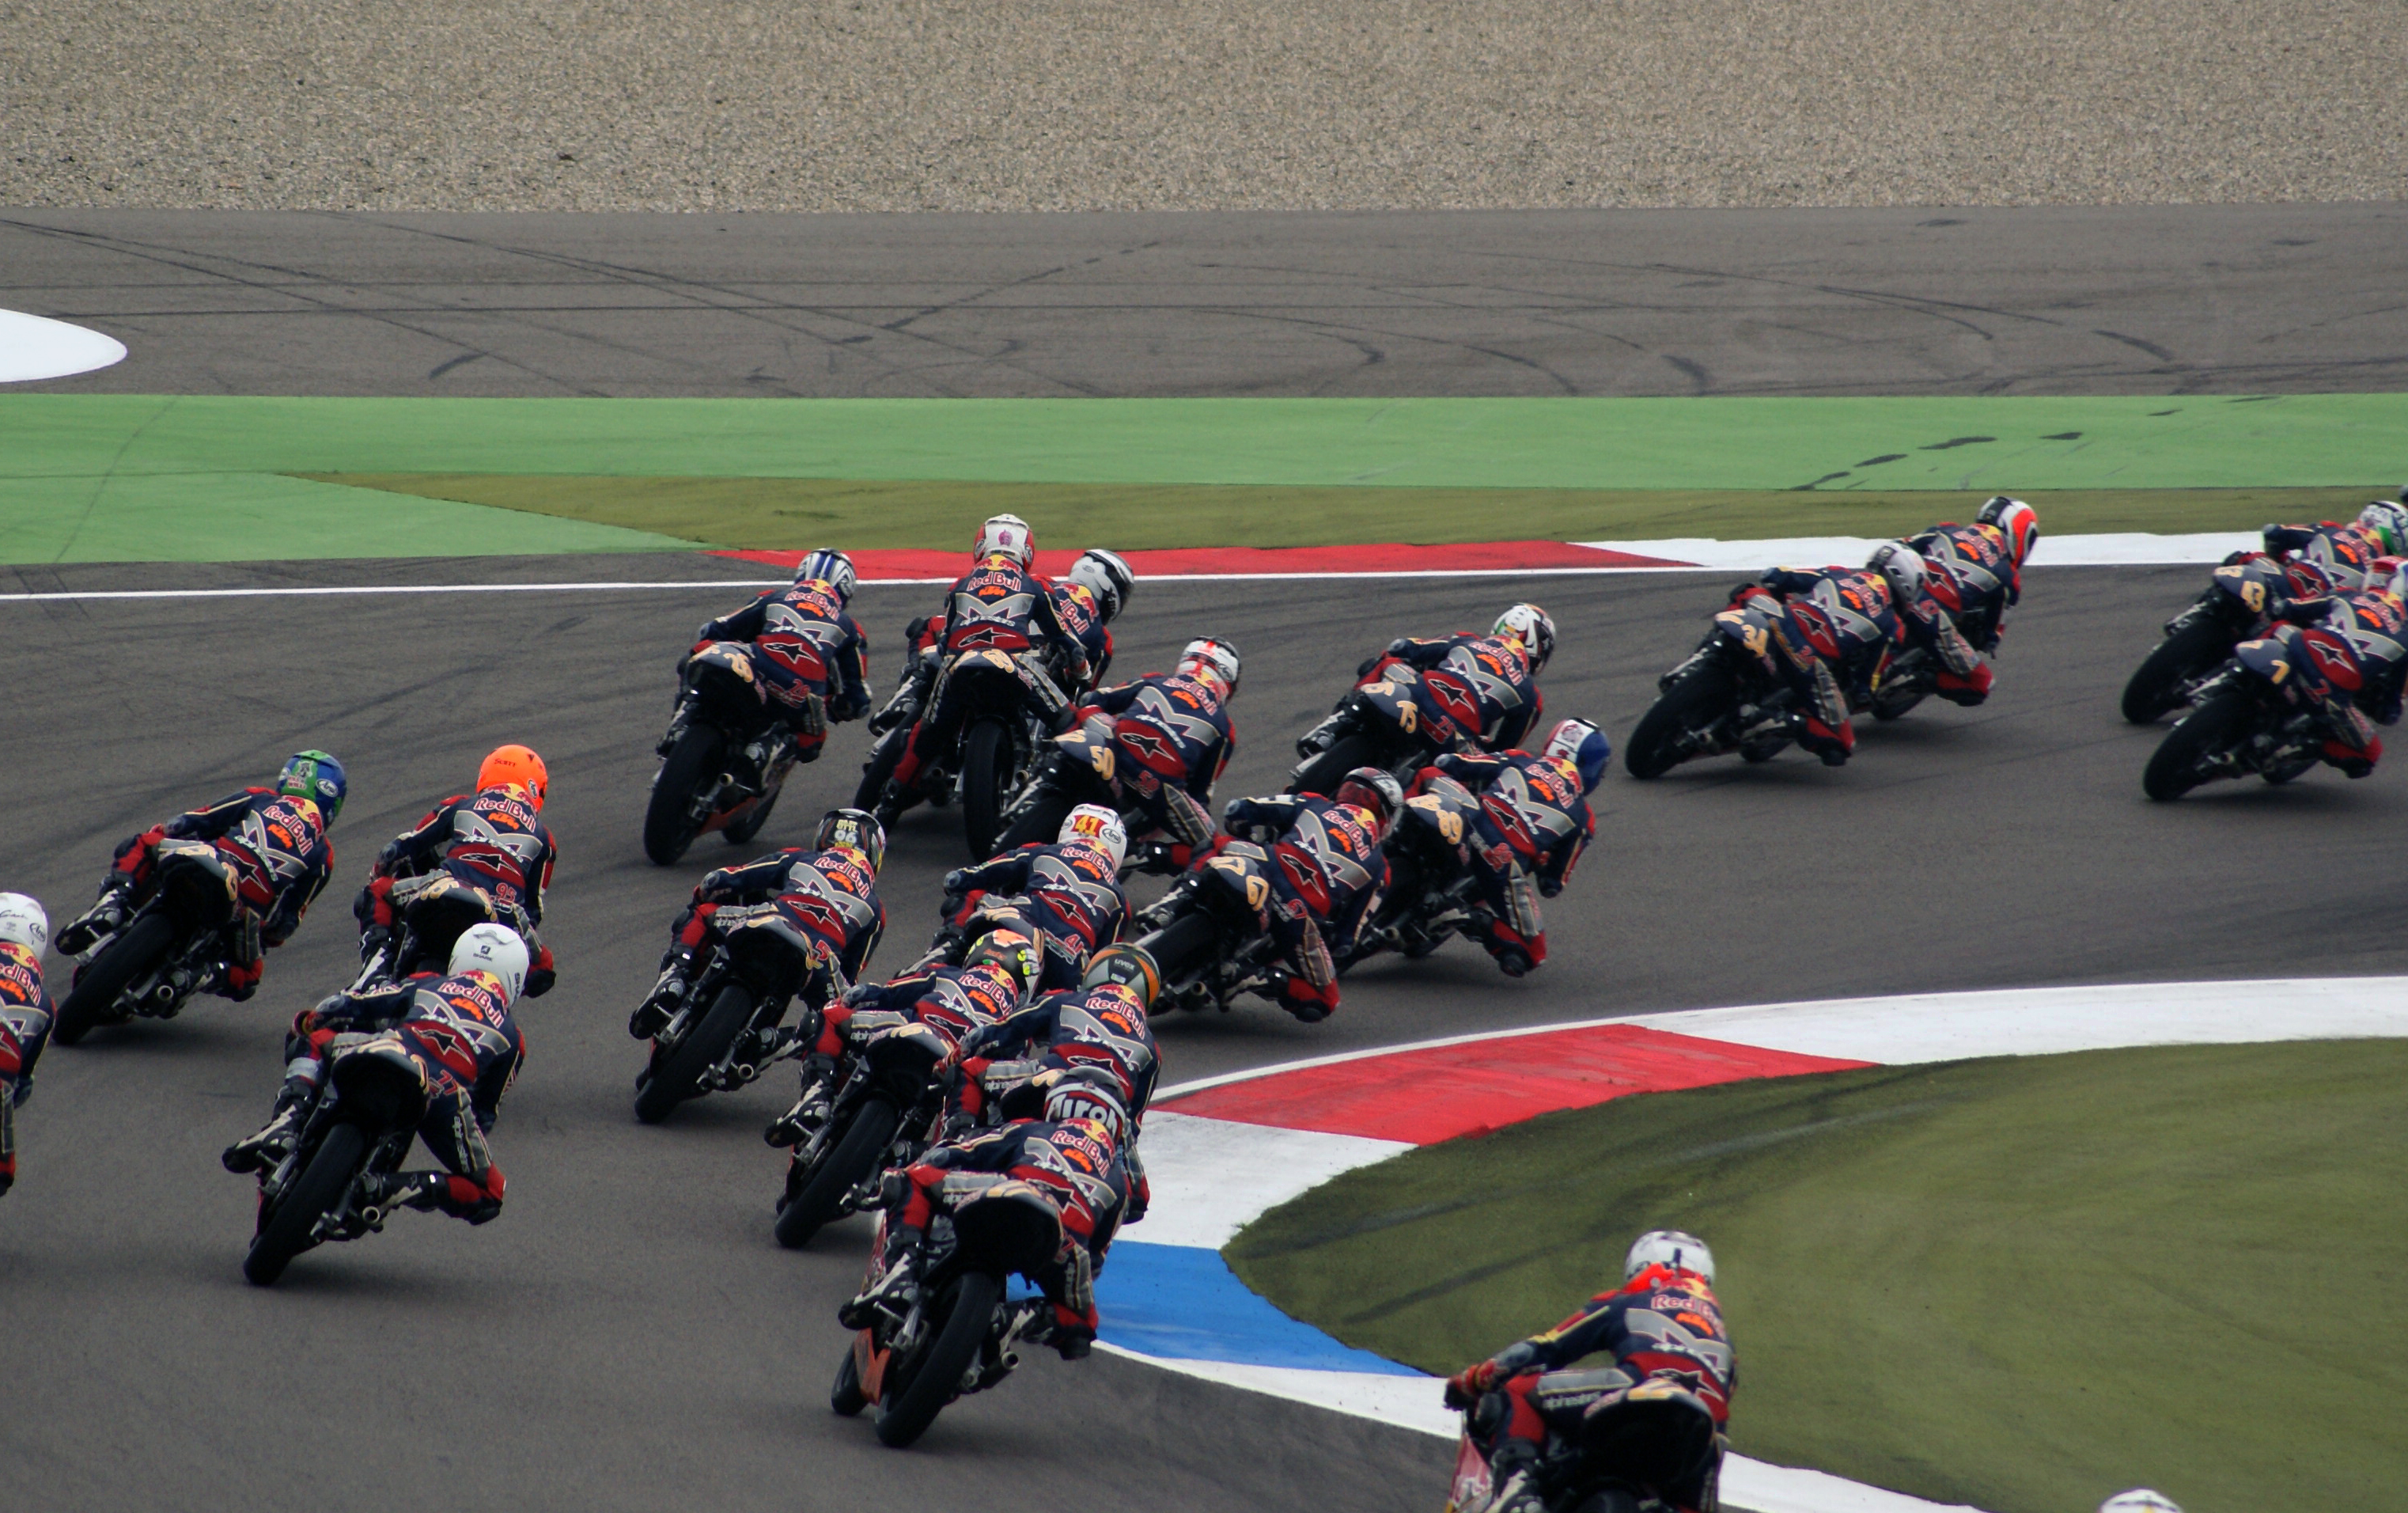
structure, car, vehicle, motorcycle, motorbike, crash, race, sports, racing, race track, motorsport, motorcycling, motor racing, formula one, motorcycle racing, road racing, sport venue, motorcycle speedway, auto race, superbike racing, supermoto, grand prix motorcycle racing